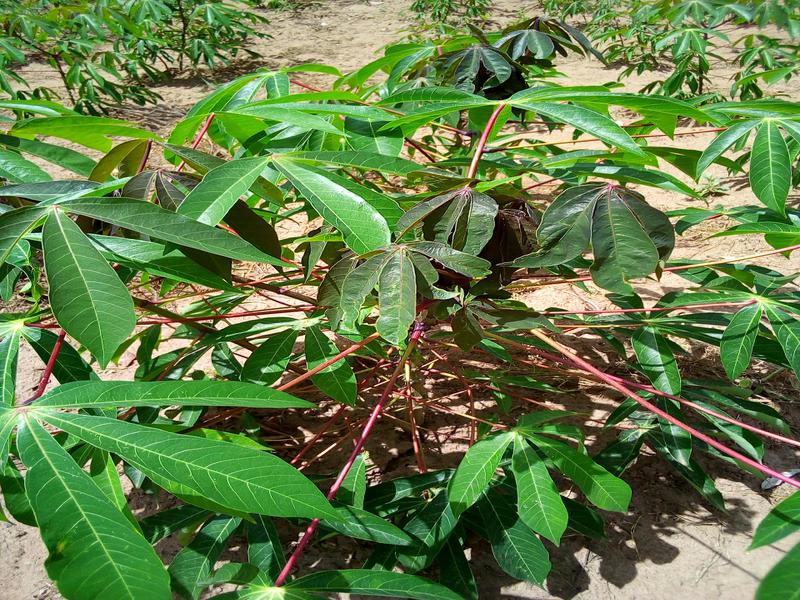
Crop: cassava
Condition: healthy